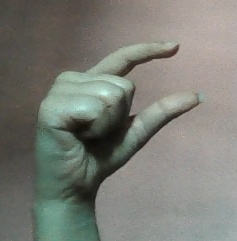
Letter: dal